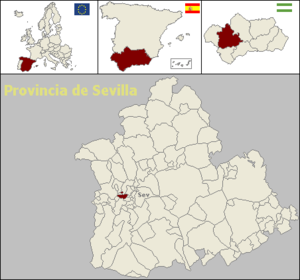
Espartinas est une commune située dans la province de Séville de la communauté autonome d’Andalousie en Espagne.